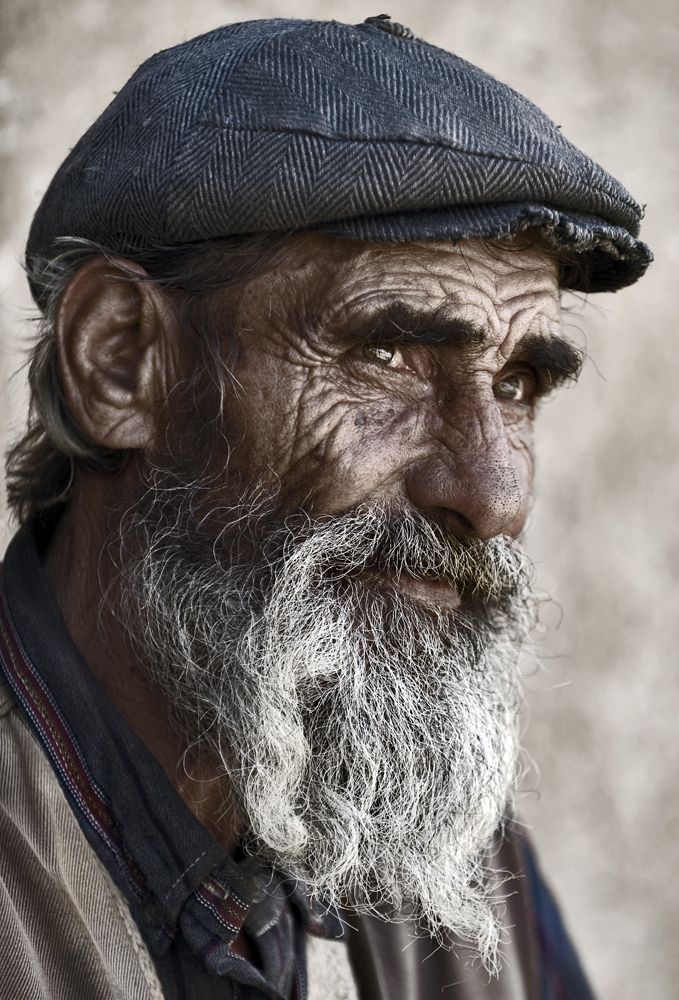
Gender: men